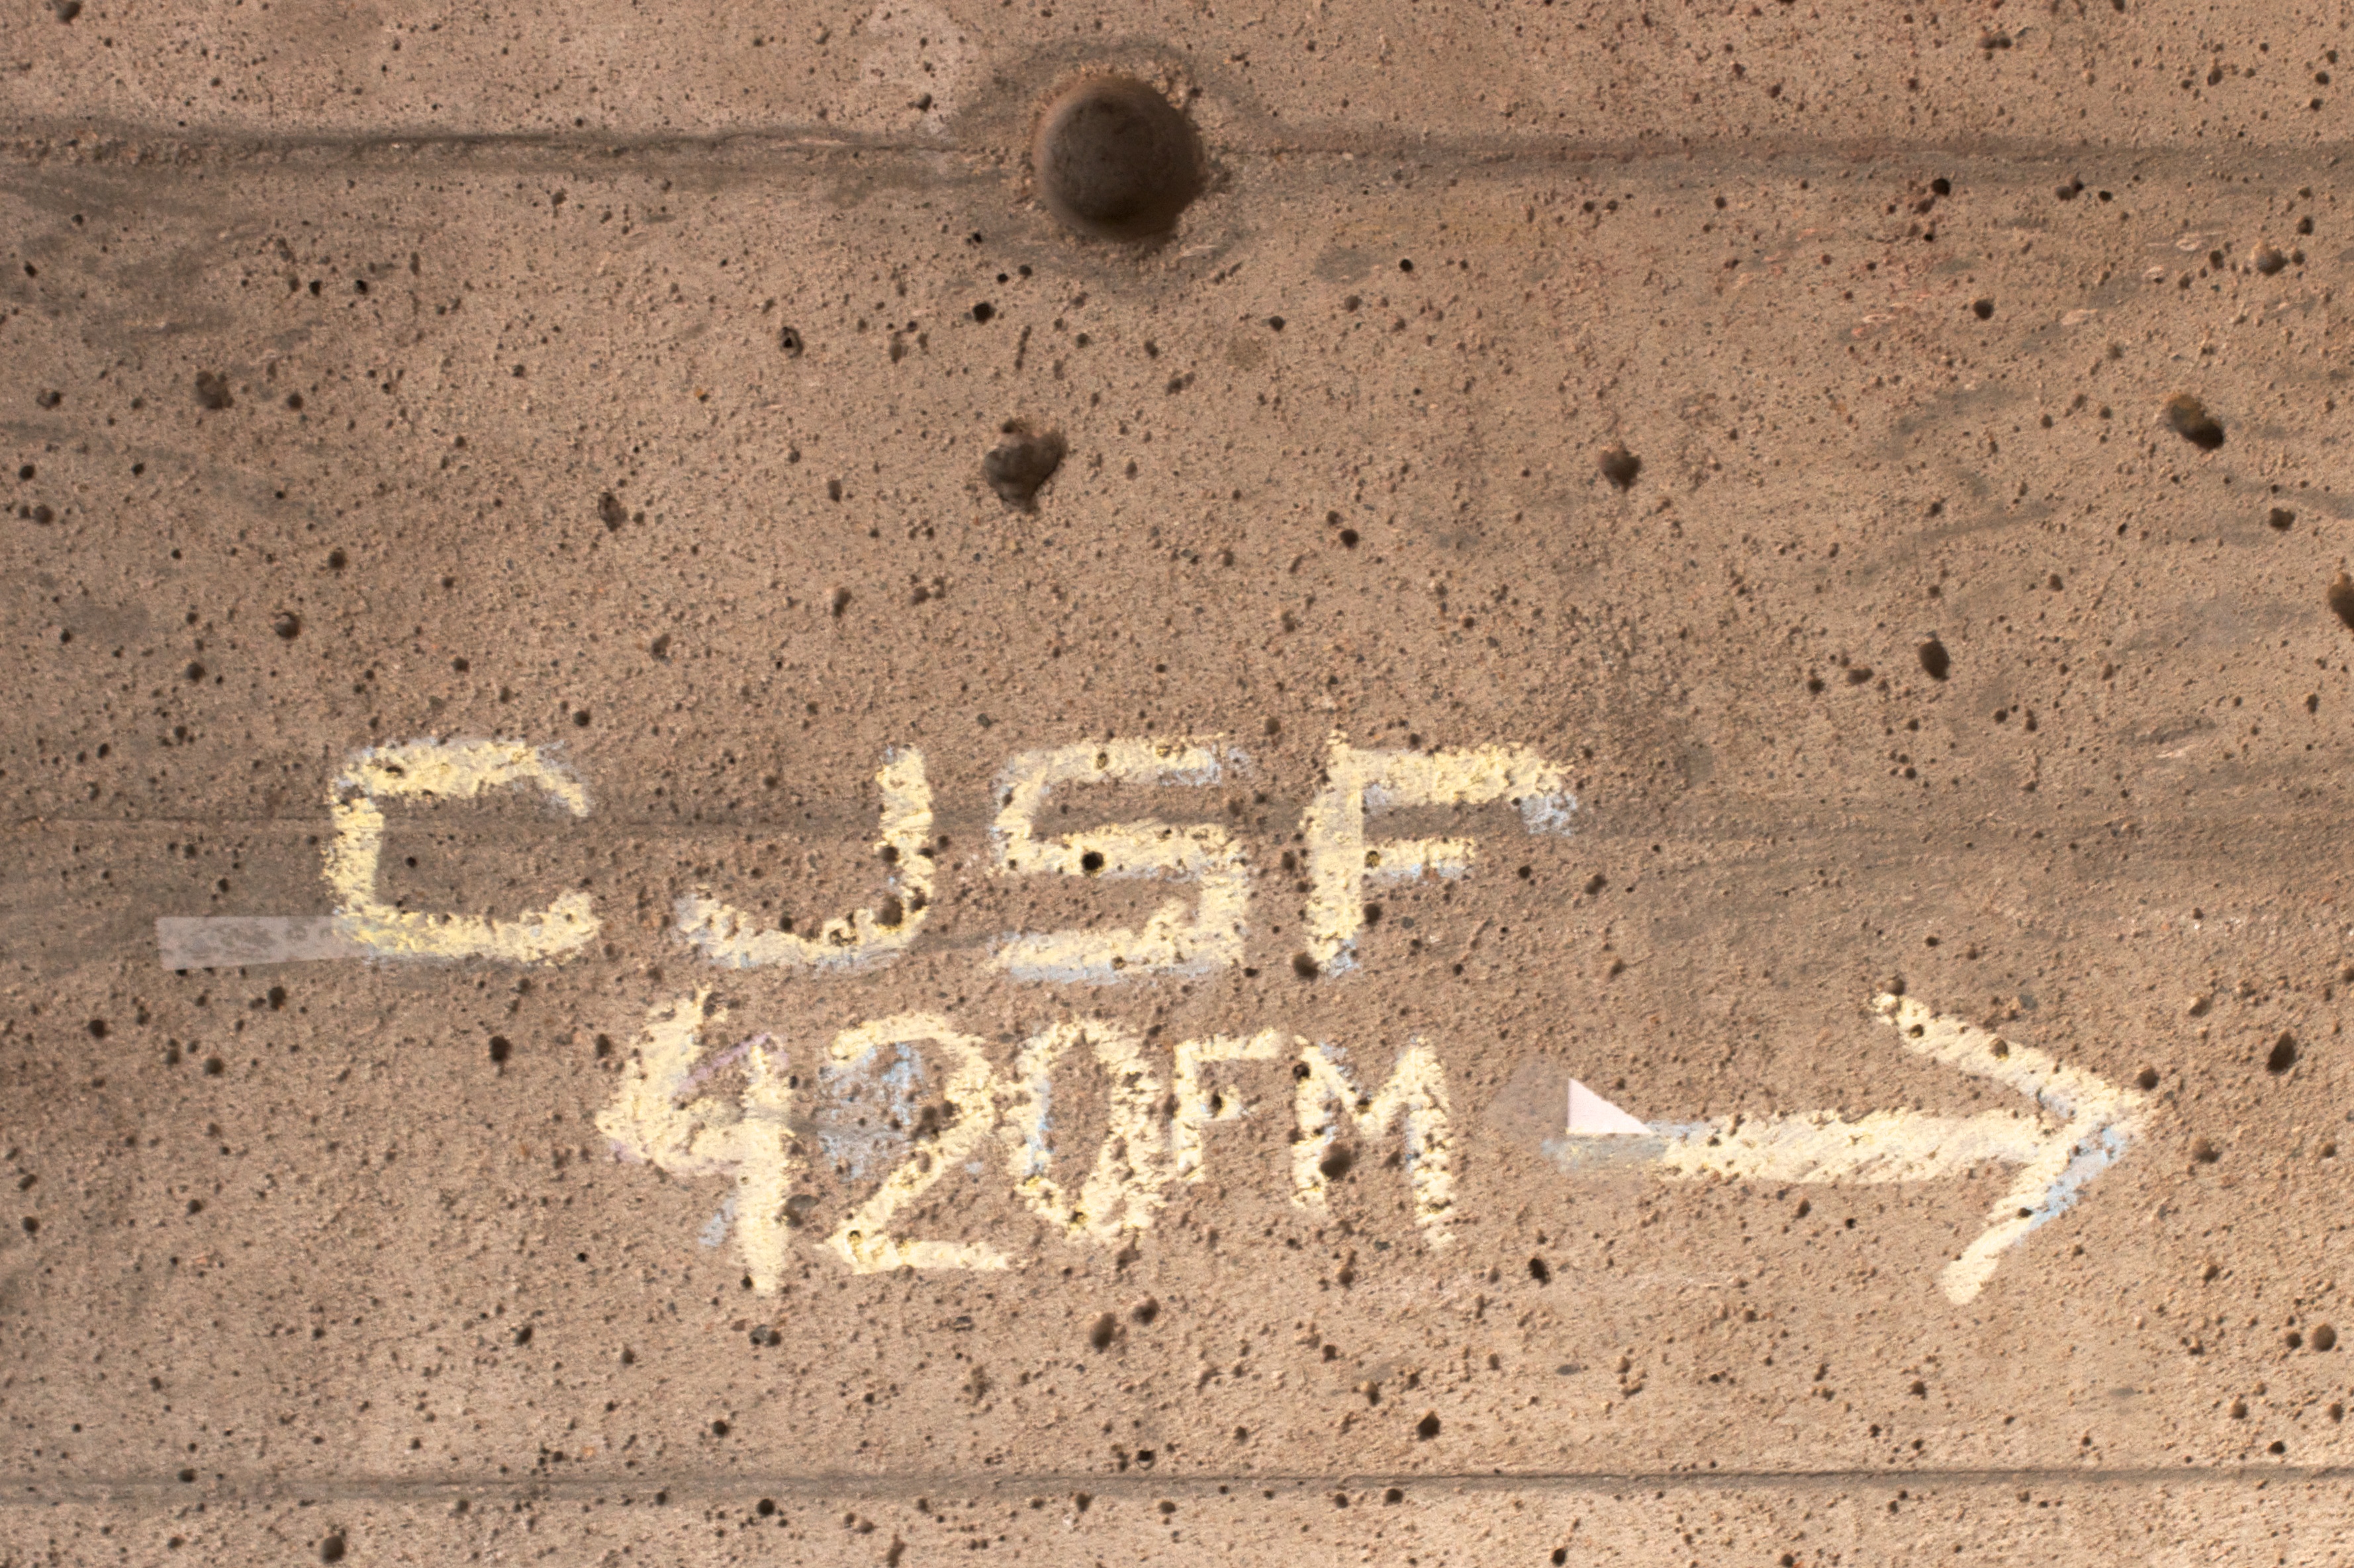
sand, texture, number, wall, soil, brick, material, ancient history